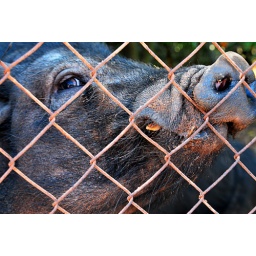
This black pig lives in an orange grove not far from our house.